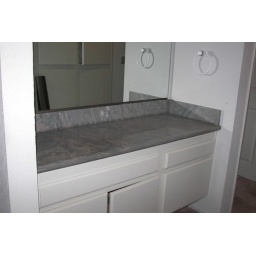
the vanity between my bedroom and bath. There used to be a sink in this counter